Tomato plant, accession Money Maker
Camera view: bottom (45 deg); turntable rotation: 210 degrees
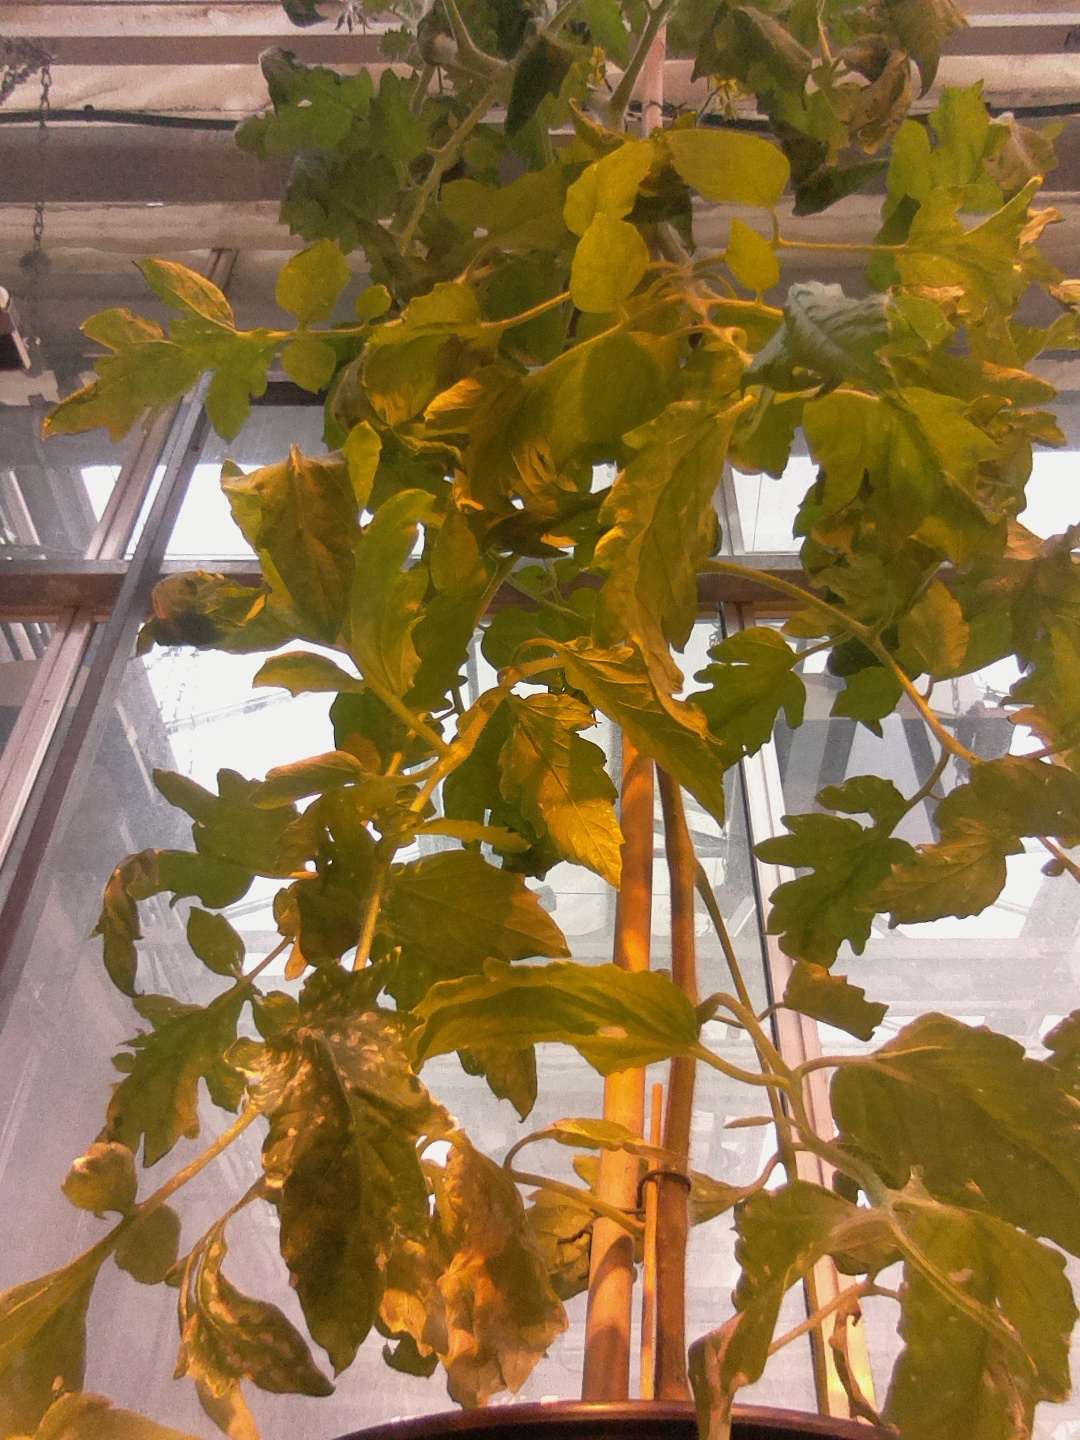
BBCH growth stage 66: Full flowering, 60%-70% of flowers open, more petals falling